Parchman Farm (song)

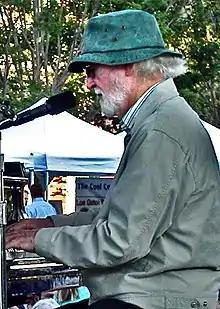
Mose Allison in 2007

In 1957, Mose Allison recorded "Parchman Farm" for his album "Local Color". Although it is inspired by White's song, Allison uses a different arrangement and some new lyrics. In pondering his detention in the first verse, the singer claims "I ain't never done no man no harm"; however, by the last he admits "all I did was shoot my wife". The song is performed by a trio with Allison on vocal and piano, backed by Addison Farmer on bass and Nick Stabulas on drums. It is an uptempo song, which gains even greater momentum through modulation in the second verse.